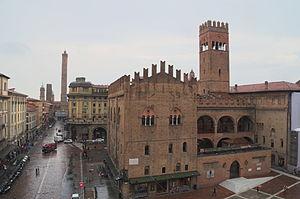
Le Palazzo Re Enzo, un bout de la Piazza del Nettuno, la Via Rizzoli, au bout de laquelle se situe la Torre degli Asinelli, depuis le musée civic, situé dans la mairie.
Le Palazzo re Enzo est un palais de Bologne du XIIIᵉ siècle, en Italie du Nord. Il tient son nom d'Enzio de Sardaigne, fils illégitime de Frédéric II, qui y a été emprisonné de 1249 jusqu'à sa mort en 1272.
Re Enzo P 55 est un opéra comique en 3 actes et 4 tableaux d'Ottorino Respighi sur un livret d'Alberto Donini. La première représentation a eu lieu au Teatro del Corso de Bologne le 12 mars 1905. Par la volonté de Respighi, il n'y a eu qu'une seule représentation, qui a eu un bon succès. Les interprètes avaient été choisis parmi les étudiants de Bologne.